La Danse (Carpeaux)

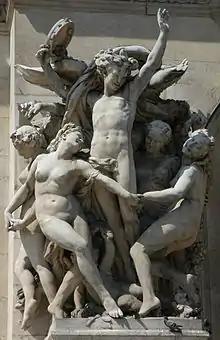
A copy of "La Danse" on the façade of the Paris Opera, the original was moved to the Musée d'Orsay in 1986

La Danse is an 1868 sculpture by the French artist Jean-Baptiste Carpeaux. It was one of four sculptural groups made from Echaillon marble that decorate the façade of the Opera Garnier in Paris, two to either side of the entrance at ground level. The work was installed in 1869, and widely criticised as obscene. It was attacked in August 1869 when an anonymous vandal threw black ink over it. The scandal subsided after the outbreak of the Franco-Prussian War in 1870, and the original statue remained on the façade at the opera until it was transferred to the Louvre Museum in 1964 and replaced by a copy. The original was moved to the Musée d'Orsay in 1986.